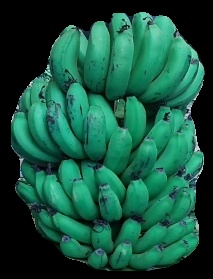
Variety: pachbale
Grade: grade2